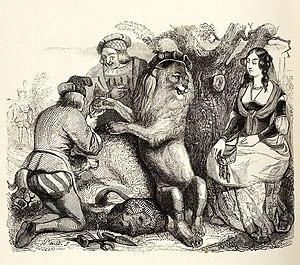
Le Lion amoureux est la première fable du livre IV de Jean de La Fontaine situé dans le premier recueil des Fables de La Fontaine, édité pour la première fois en 1668. Cette fable est destinée à la fille de Madame de Sévigné, qui dès l'âge de 16 ans, ne déplaisait pas à Louis XIV, mais qu'elle dédaignait.